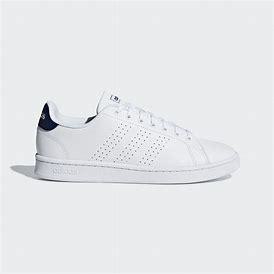
Brand: Adidas
Model: Advantage